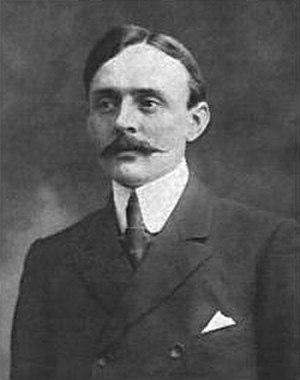
Marcel Lucien Tournier est un harpiste et compositeur français né le 5 juin 1879 à Paris et mort le 18 mai 1951 à Paris.
22 février : la Symphonie nᵒ 2 de Charles Ives, créée par Leonard Bernstein à la tête de l'Orchestre philharmonique de New York.